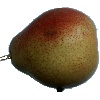
Label: pear_forelle